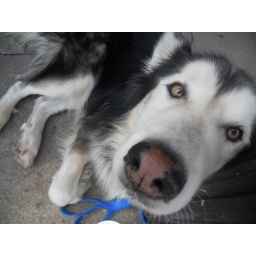
random dog on front street in Nachitoches